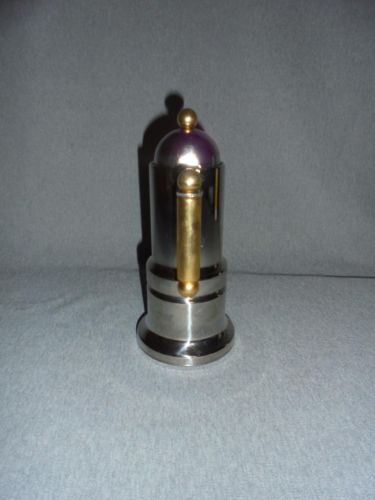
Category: coffee maker